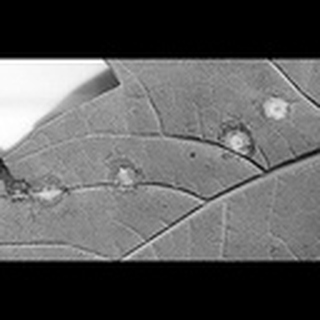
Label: cotton_target_spot